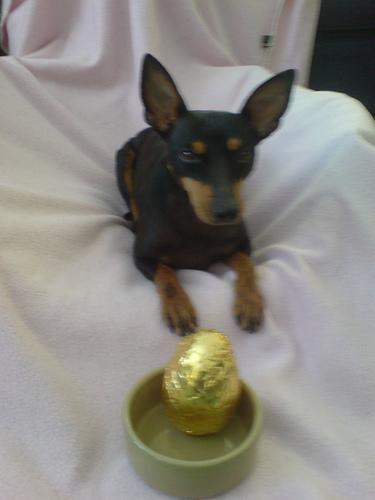
toy_terrier